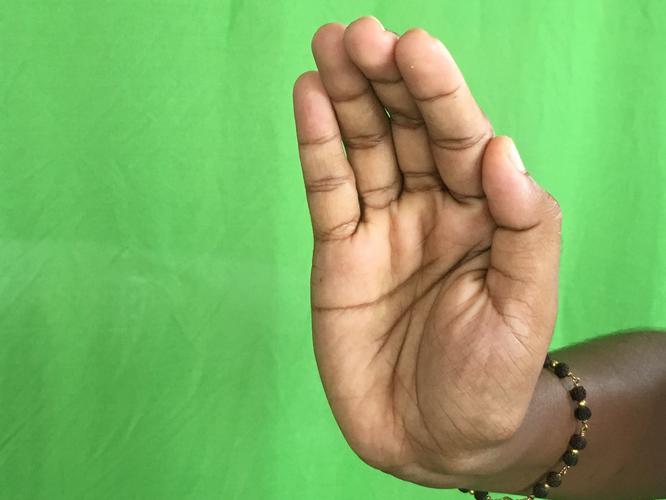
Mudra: Sarpasirsha
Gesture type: single_hand